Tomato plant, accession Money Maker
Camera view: bottom (45 deg); turntable rotation: 210 degrees
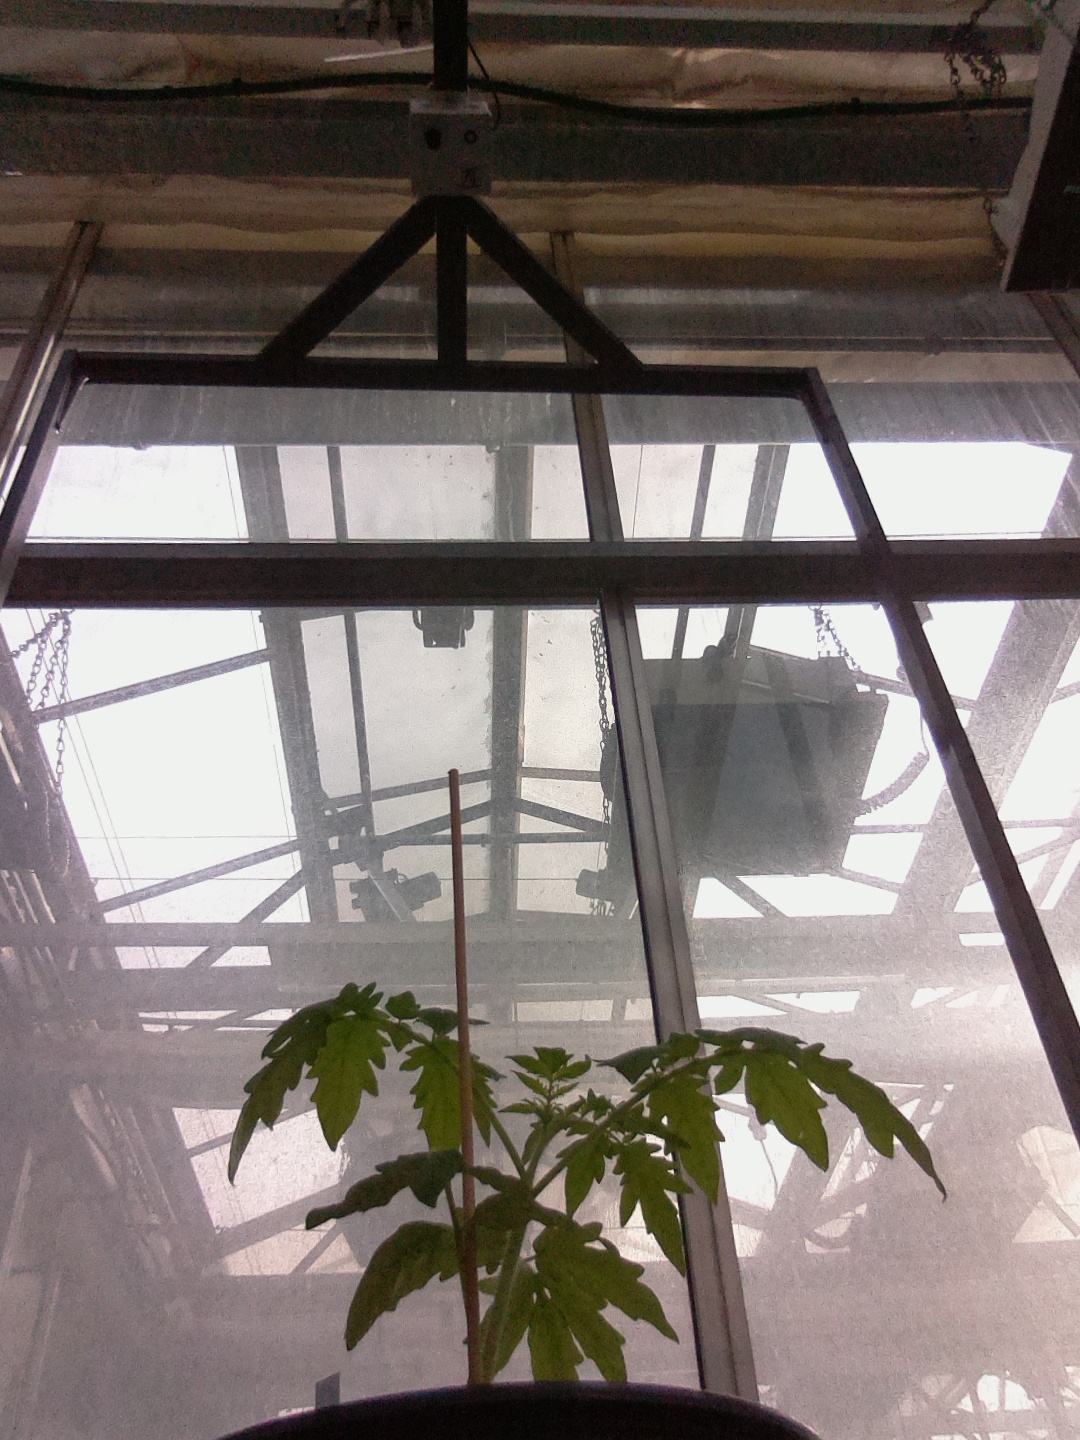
BBCH growth stage 13: 6 of true leaves visible